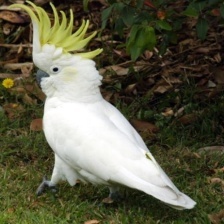
Species: COCKATOO
Scientific name: CACATUIDAE
ImageNet parent category: sulphur-crested_cockatoo